Victory Motorcycles

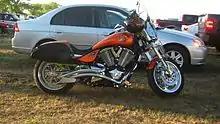

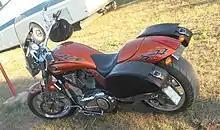

Offered in 2000 and 2001, the V92SC SportCruiser offered higher ground clearance, adjustable via a simple 2-position bolt setup on the frame under the seat. It met a weaker than expected market, and did not sell well.